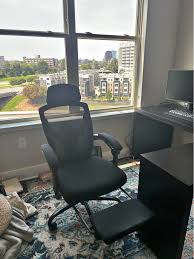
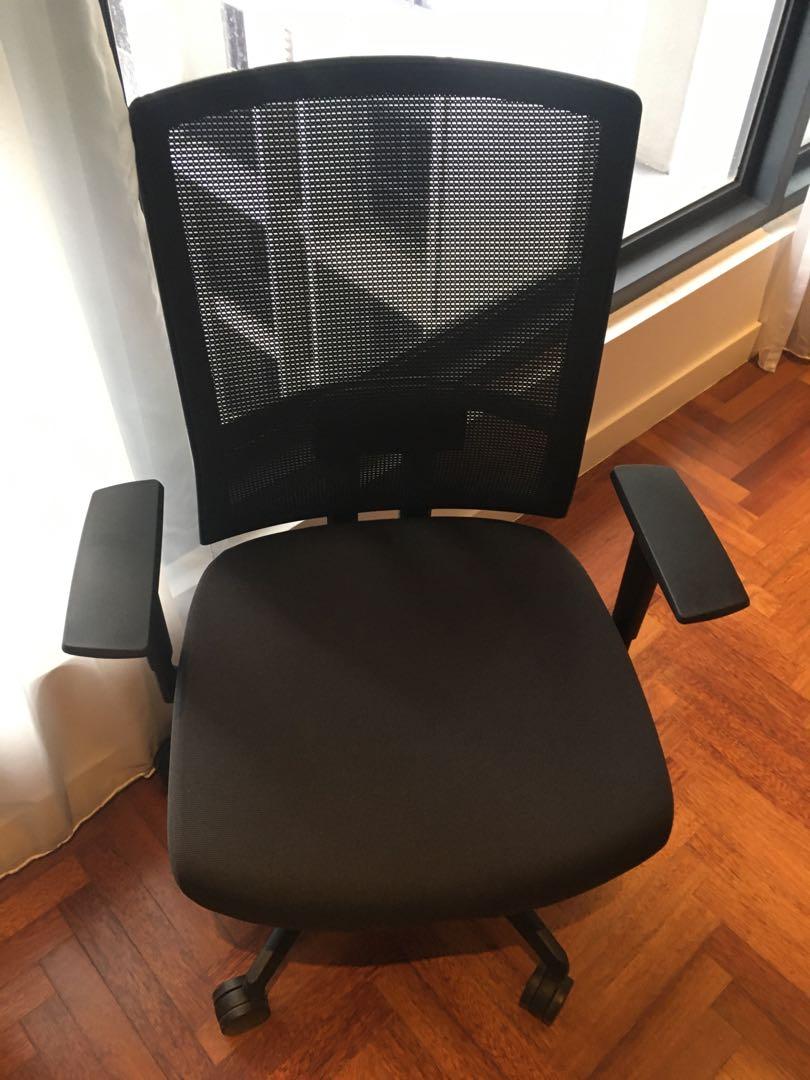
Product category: items_chair
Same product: no